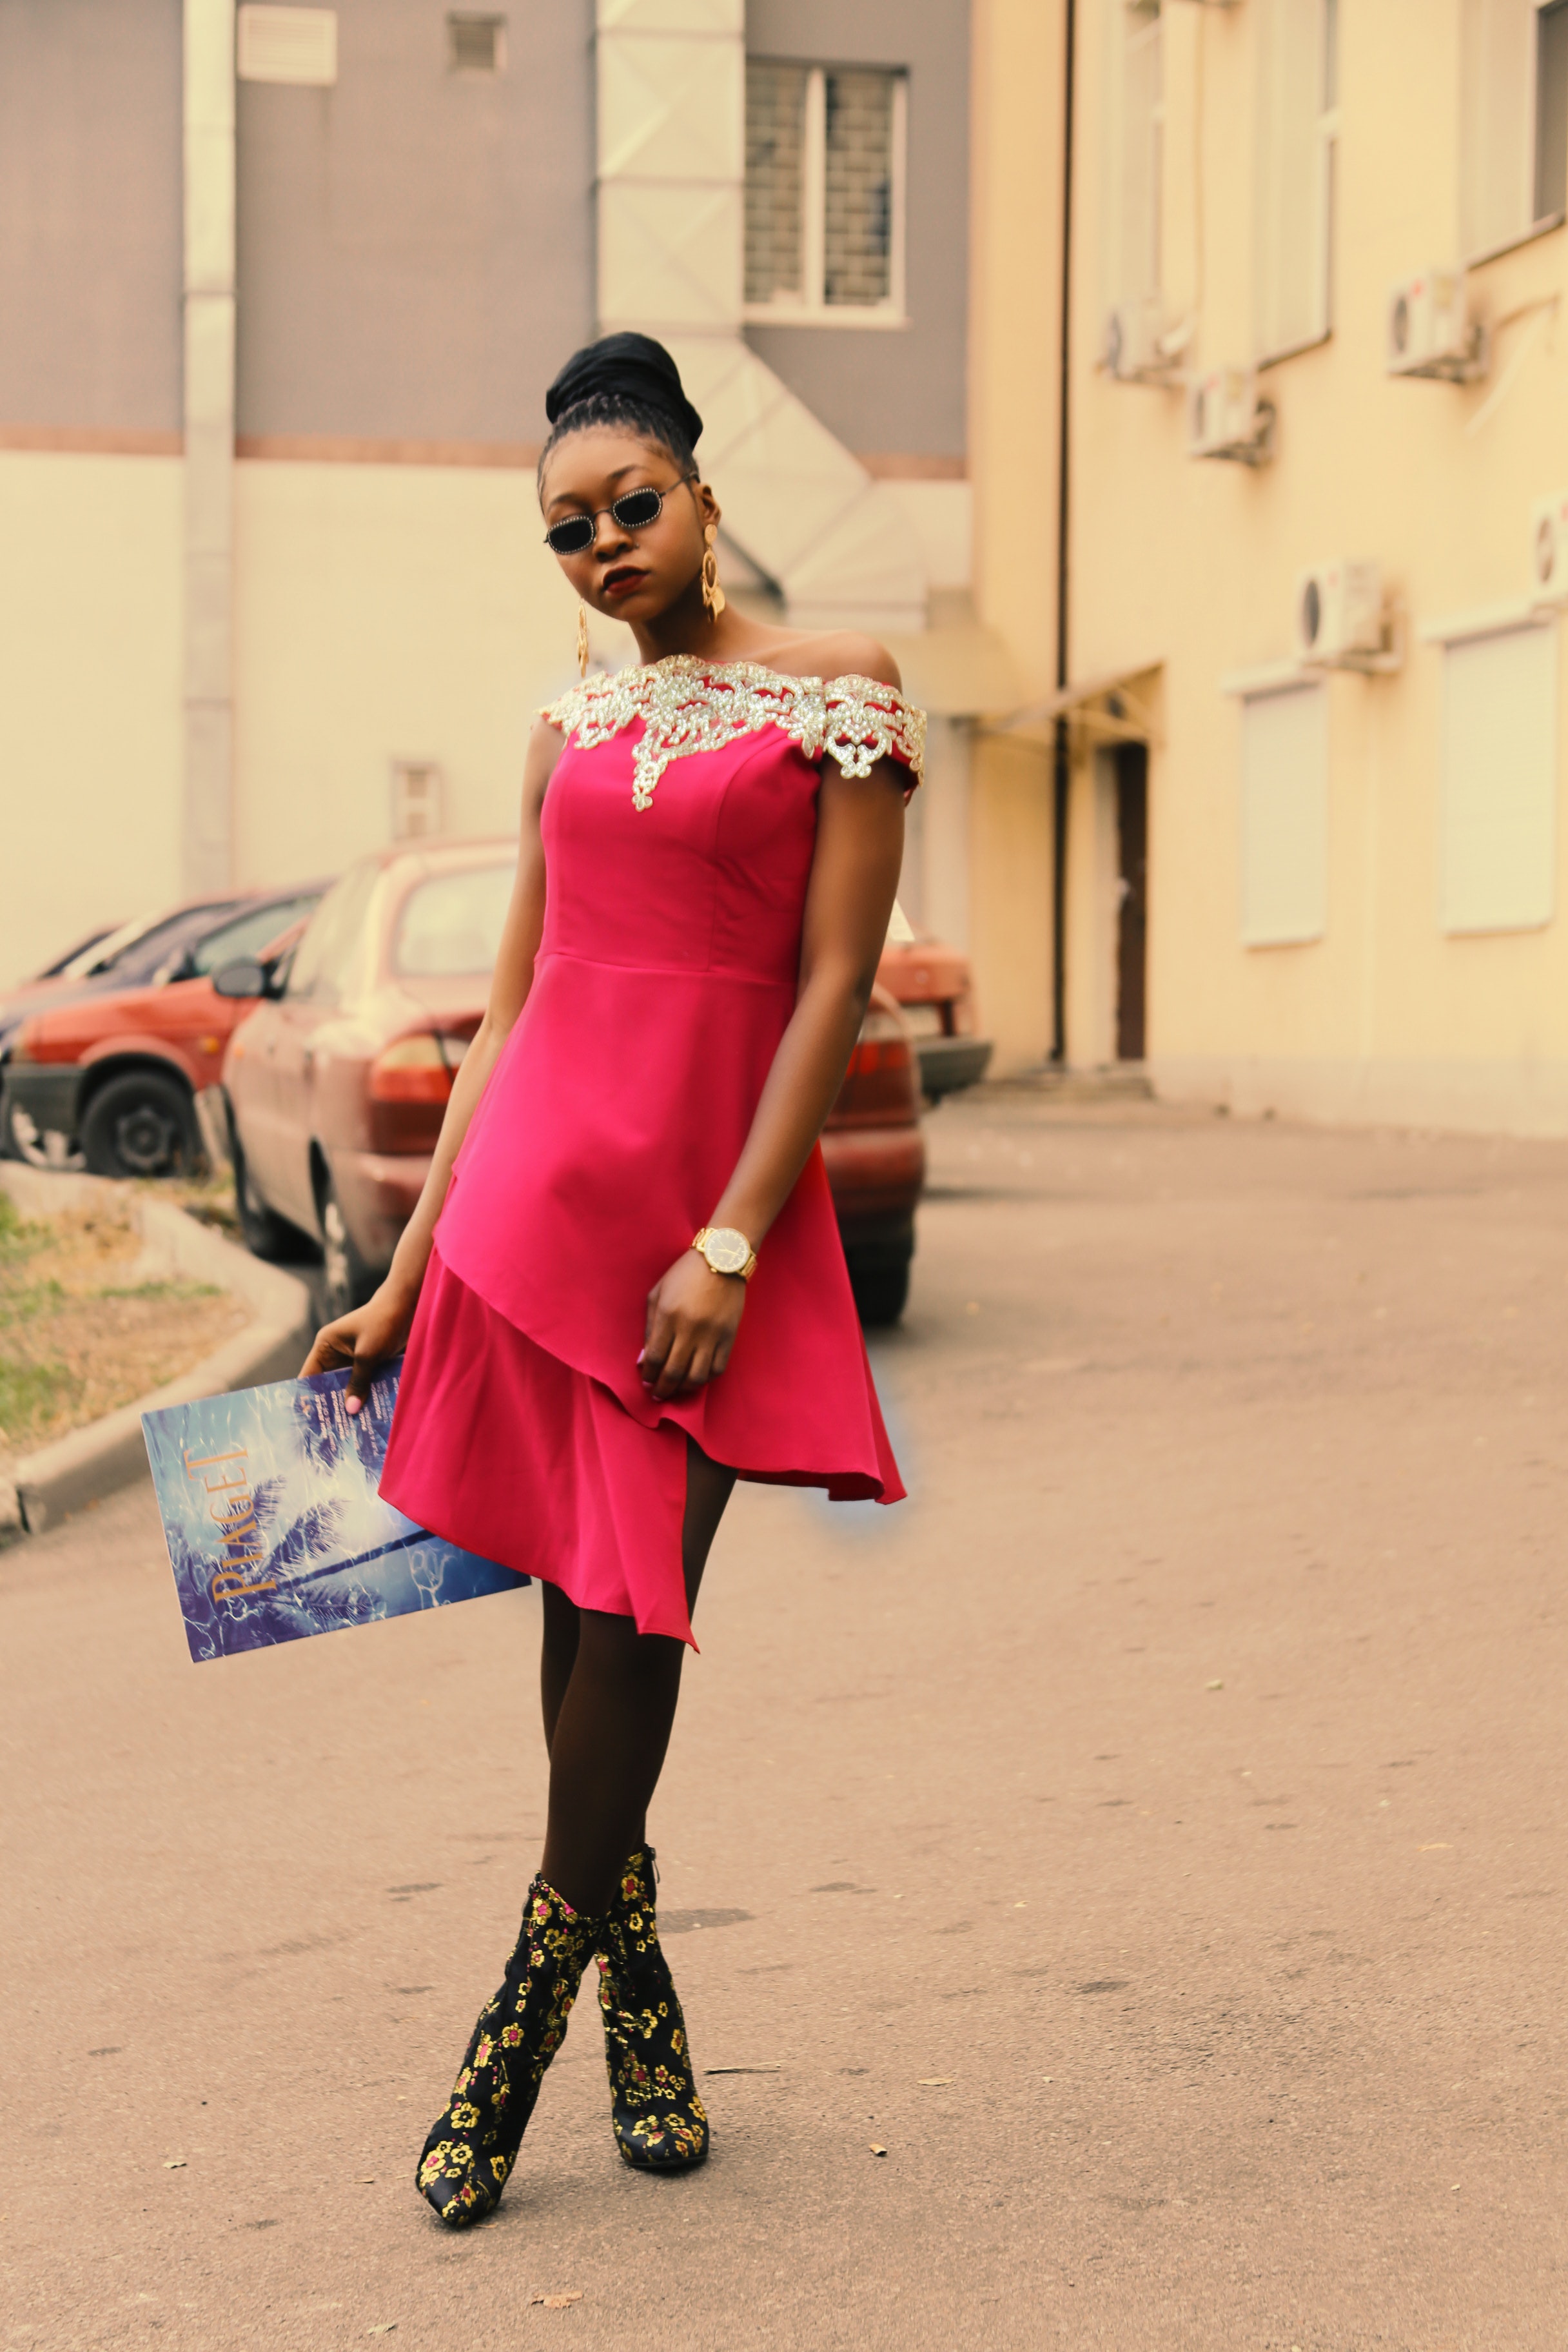
pink, clothing, street fashion, shoulder, red, fashion model, fashion, footwear, dress, beauty, skin, magenta, yellow, joint, fashion design, model, photography, shoe, leg, knee, photo shoot, waist, fashion accessory, cocktail dress, tights, style, high heels, formal wear, street